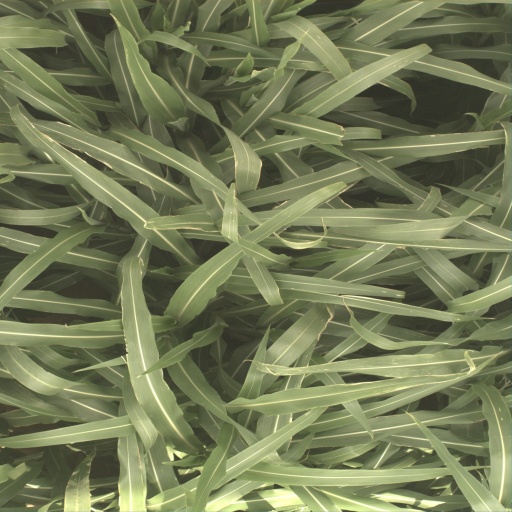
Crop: sorghum